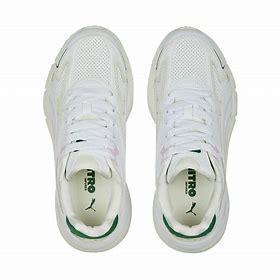
Brand: Puma
Model: Teveris Nitro